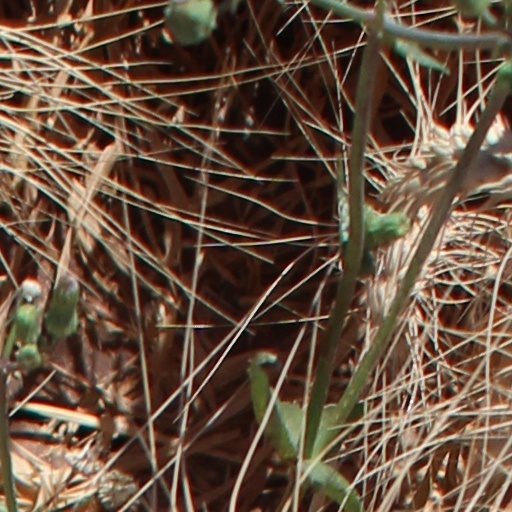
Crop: wheat